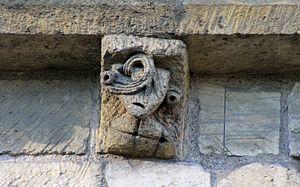
Modillon de la façade nord-est de la salle de l'Échiquier du XIIe siècle du château de Caen à Caen (Calvados). Homme énucléé, allusion à la mort d'Harold II d'Angleterre touché d'une flèche dans l’œil droit à la bataille d'Hastings.
Le château de Caen est un ensemble fortifié du centre-ville ancien de Caen. Fondé vers 1060 par Guillaume le Conquérant, il connait de nombreux aménagements au fil des siècles. Avec 5,5 hectares, c’est l’un des plus grands châteaux d’Europe.
La bataille d'Hastings s'est déroulée le 14 octobre 1066 à une dizaine de kilomètres au nord de la ville d'Hastings, dans le Sussex de l'Est. Elle oppose le dernier roi anglo-saxon d'Angleterre, Harold Godwinson, au duc de Normandie Guillaume le Conquérant, qui remporte une victoire décisive.